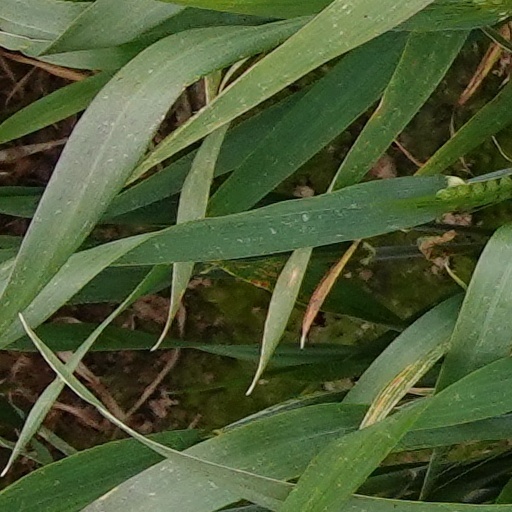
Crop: wheat